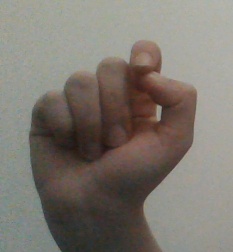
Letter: fa